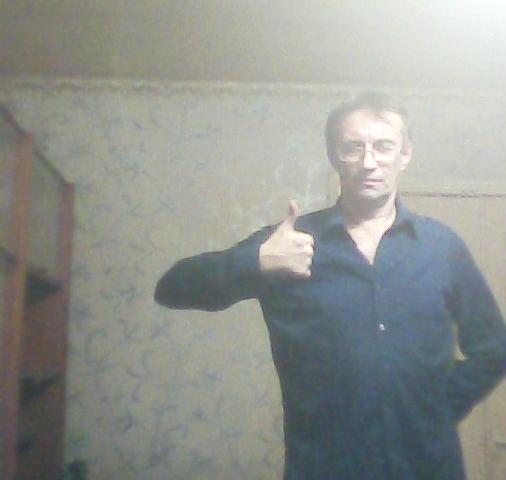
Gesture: like